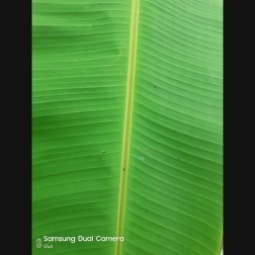
Label: Healthy